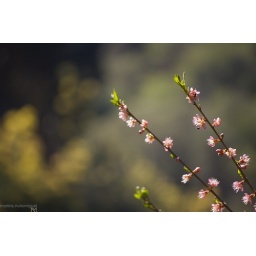
flowers in a tree